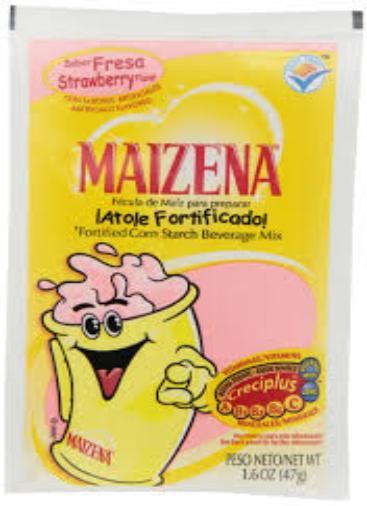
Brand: Maizena
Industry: Food